Carl Tchilinghiryan

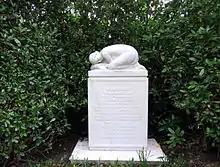

Carl Tchilinghiryan (27 February 1910 – 8 May 1987) was a German businessman of Armenian origin, who co-founded the coffee house Tchibo.